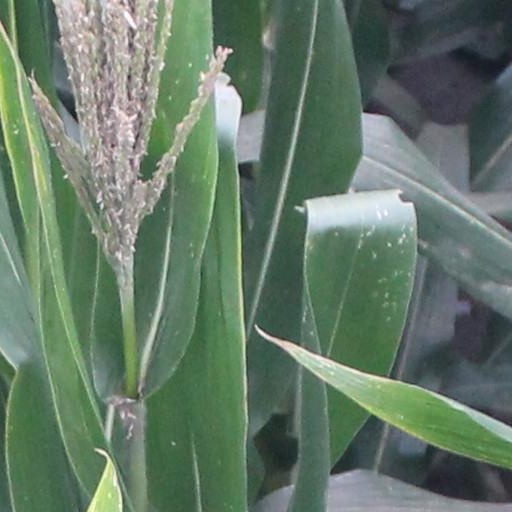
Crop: maize; corn